Here We Go Again (Demi Lovato album)

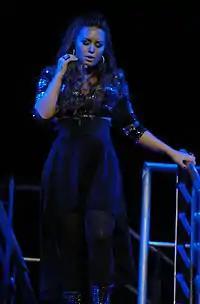
Lovato performing "Got Dynamite" during A Special Night with Demi Lovato

In February 2009, Lovato started to work on and record her second album, right after filming the first season of "Sonny with a Chance". In April 2009, Lovato explained about the album's process and collaborating with songwriters from the album including Jon McLaughlin and The Academy Is... lead singer William Beckett. According to Lovato, the album's writing process was nearly finished in just two weeks, noting that she "basically went from full time acting mode to full time album mode". As she wanted to accomplish more "John Mayer-ish type of songs", she contacted Mayer's management in order to collaborate with him, citing him as one of her biggest musical influences. Mayer accepted the offer, of which Lovato said, "I was completely shocked [that he said yes]. It was more of a pipe dream. I didn't ever think it would be a reality, but it came true. He was taking a chance on working with a younger artist in the pop realm." The two wrote three songs together, "World of Chances", "Love is the Answer" and "Shut Up and Love Me". Lovato said that it was intimidating to work with him as she was worried that he would not like her lyrics, and she would get "super excited" whenever he complimented her. "World of Chances", the first song Lovato and Mayer wrote, was the only of these songs to make the album's final cut. The song was inspired by Lovato's first experience of love and heartbreak.